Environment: lab
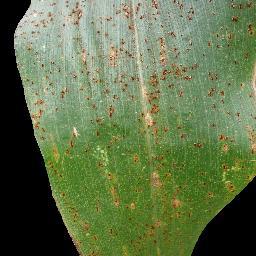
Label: common_rust